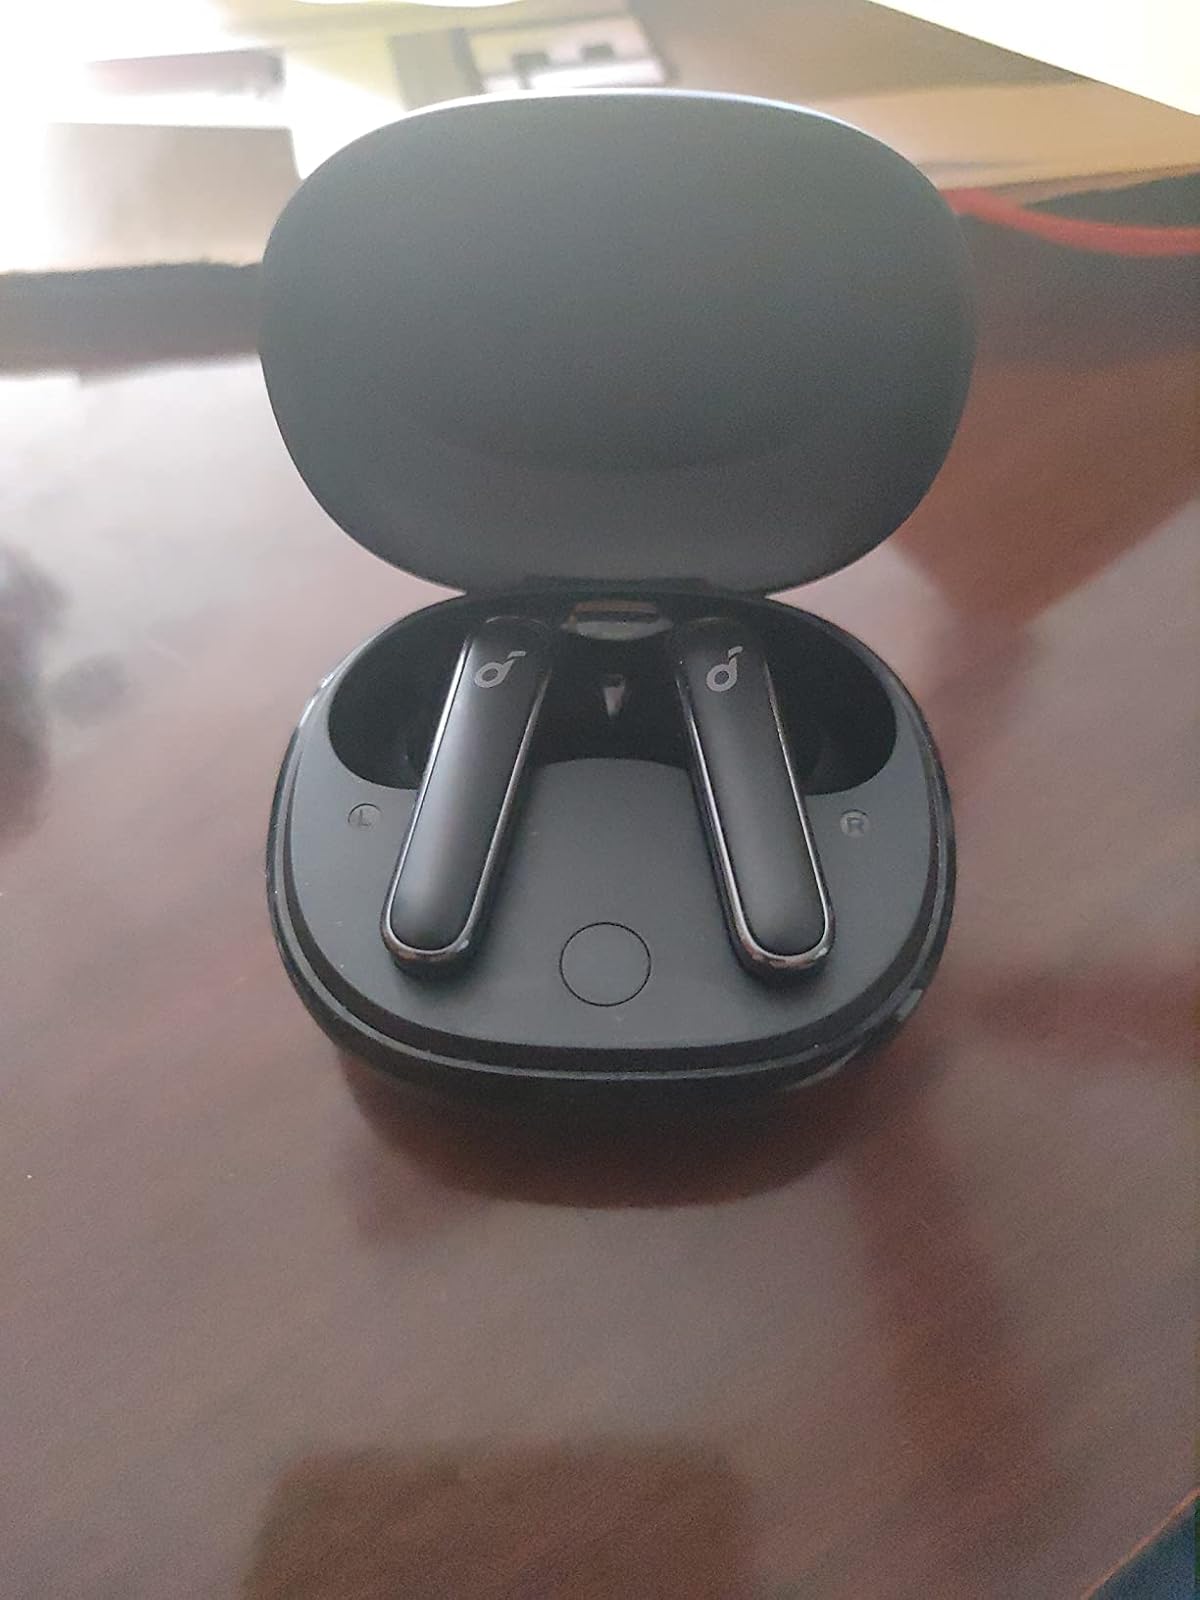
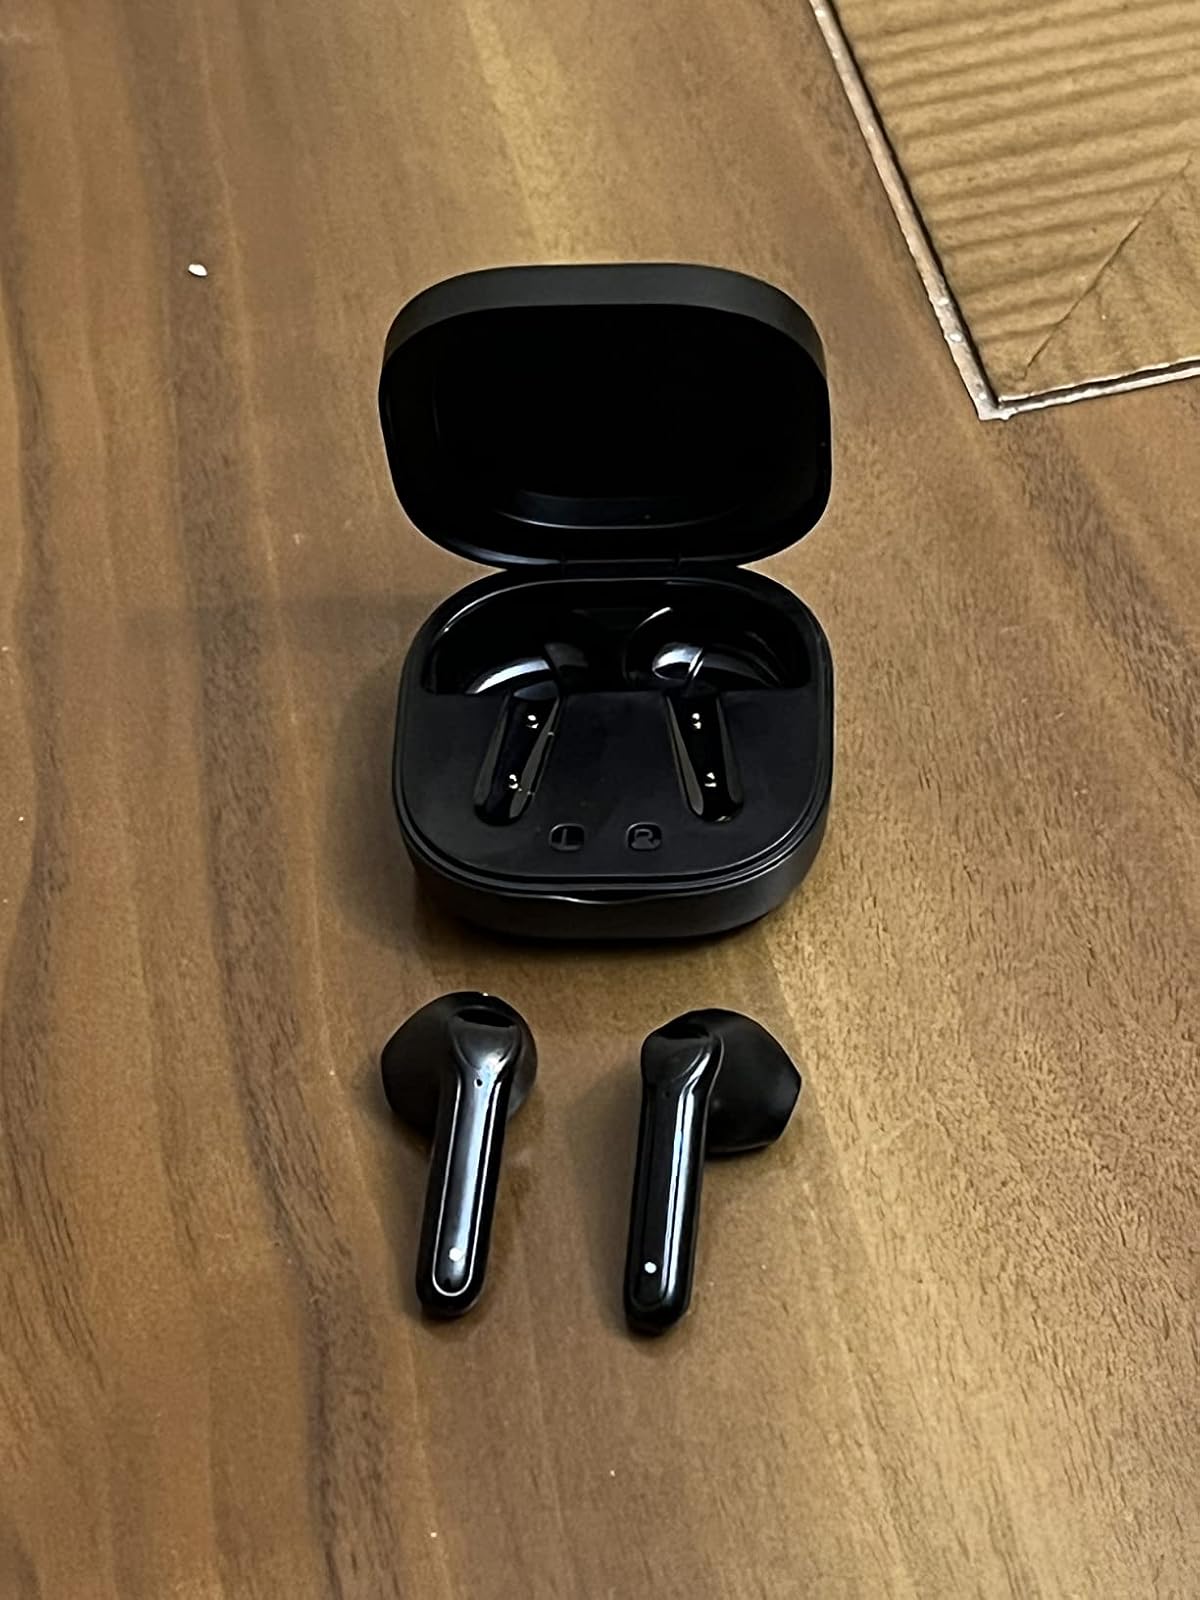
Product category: earbuds
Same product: no